Sophie of Brandenburg-Ansbach (1614–1646)

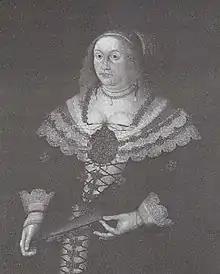
Sophia of Brandenburg-Ansbach

Sophie of Brandenburg-Ansbach (10 June 1614 – 3 December 1646) was a German noblewoman of the house of Brandenburg-Ansbach.